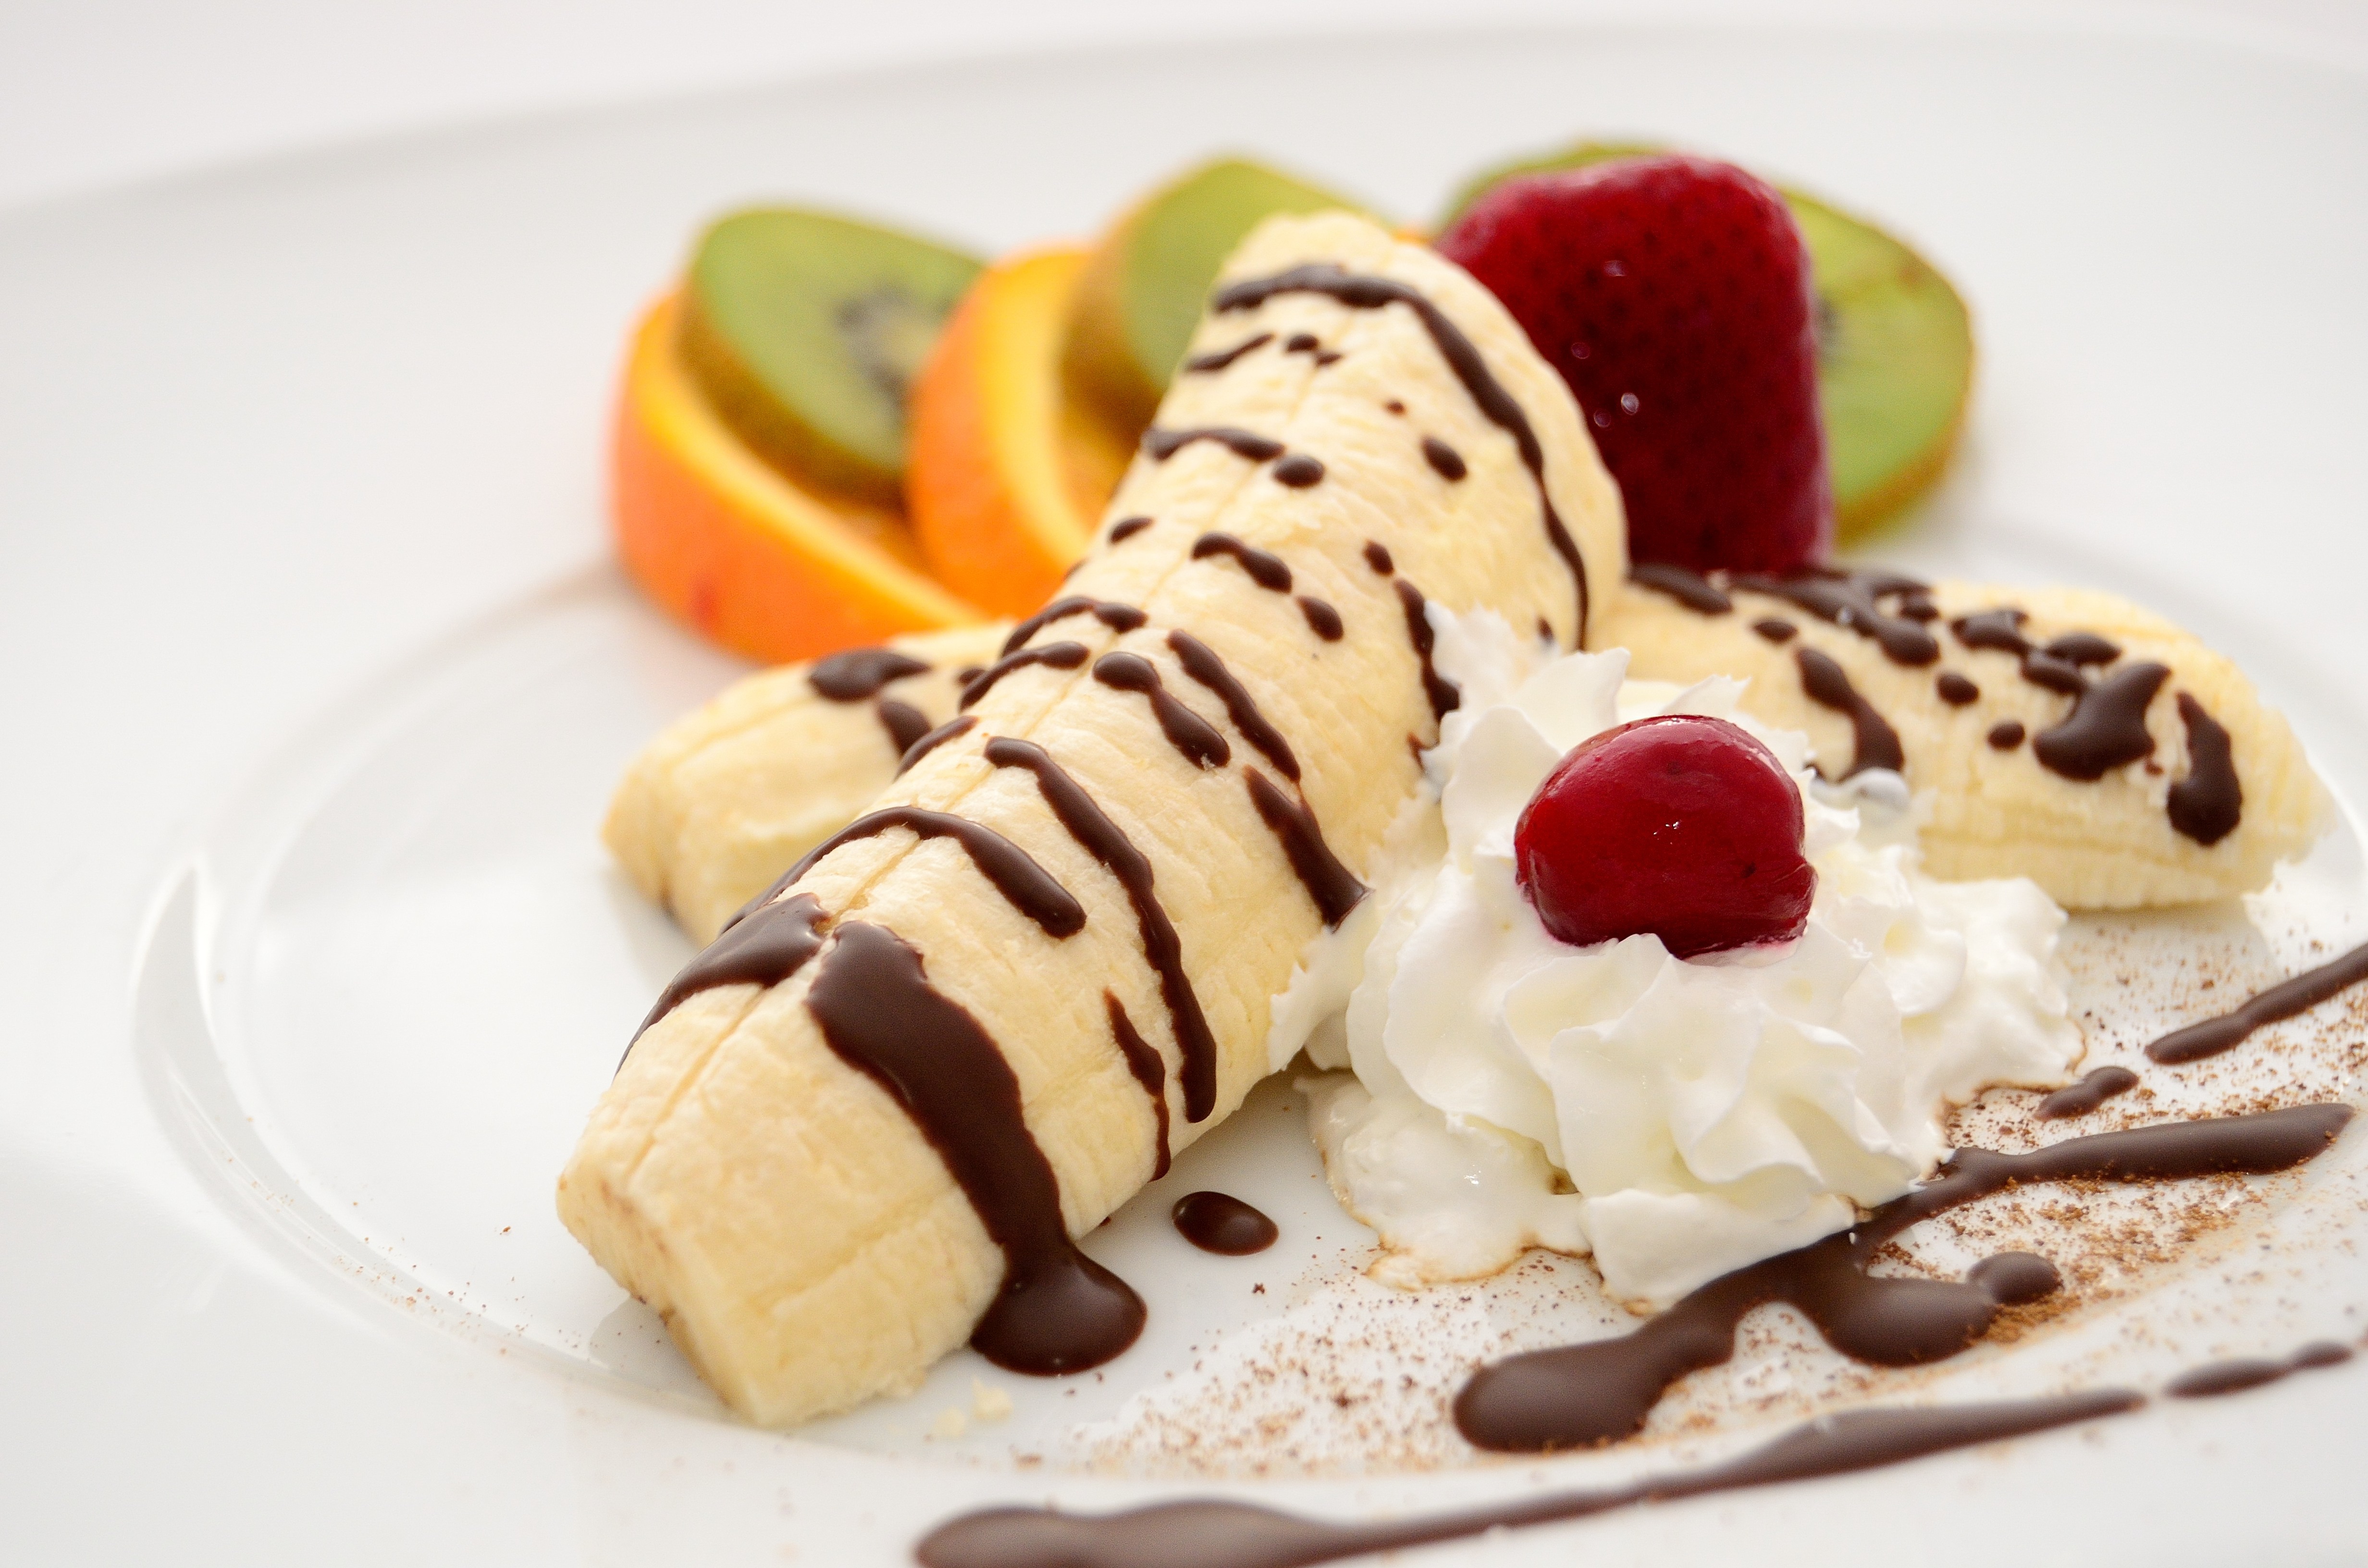
sweet, restaurant, orange, dish, meal, food, produce, banana, breakfast, chocolate, ice cream, dessert, cuisine, cream, kiwi, whipped cream, fruits, cherry, yummy, flavor, pavlova, semifreddo, belgian waffle